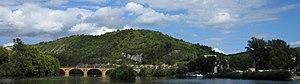
Vue panoramique de Cahors
Cahors /ka.ɔʁ/ est une commune d'Occitanie, située dans le quart sud-ouest du pays. Préfecture du Lot, elle est située dans la région Occitanie. Principale ville du département, forte de 19 340 habitants, au cœur d'une agglomération de 40 669 habitants, Cahors est la capitale historique du Quercy. Ses habitants sont appelés les Cadurciens.